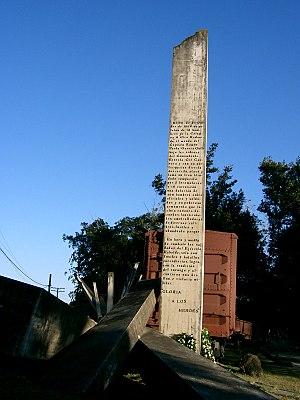
Cuba - Santa Clara - Stèle commémorant l'attaque victorieuse d'un train blindé par les guerilleros cubains commandés par Che Guevara Ελληνικά: Το μνημείο της μάχης της Σάντα Κλάρα στην Κούβα
Tren Blindado est un lieu de mémoire situé à Santa Clara.